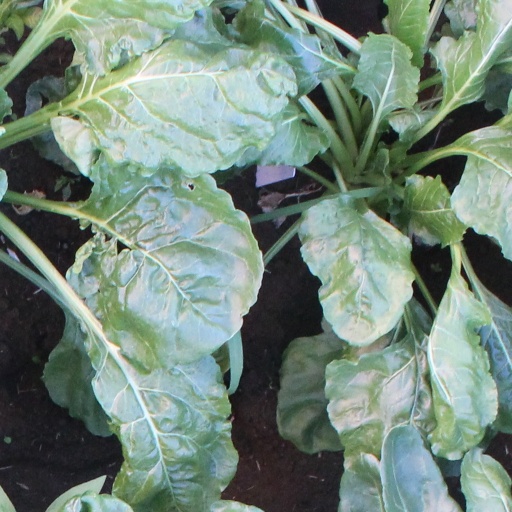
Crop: sugar beet